Christopher James Alexander

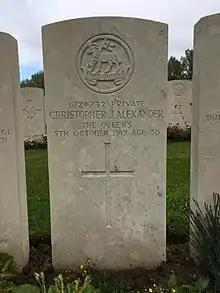
Christopher James Alexander's grave in Hooge Crater Cemetery.

Alexander was a kind, shy, unassuming man, for whom "social intercourse with any but very simple, unassuming, frank people, or to those who shared his interests, was a torment to him." It was typical of him that it was only after he died that his family learnt that in one of the battles in which he took part he had captured a German prisoner and shared his last biscuit and water with him.